Little Joe Tower

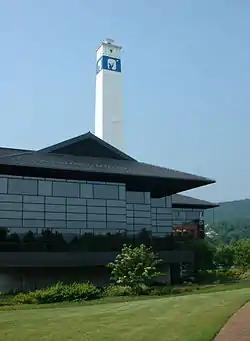
Little Joe Tower, seen behind Corning's headquarters.

Little Joe Tower is a landmark structure in Corning, New York, United States.